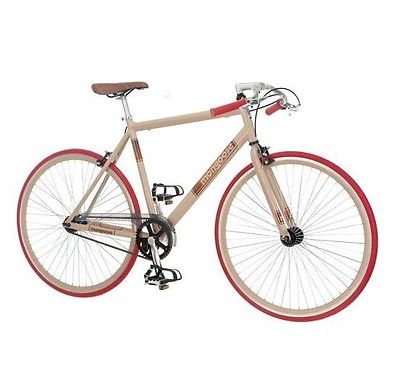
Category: bicycle